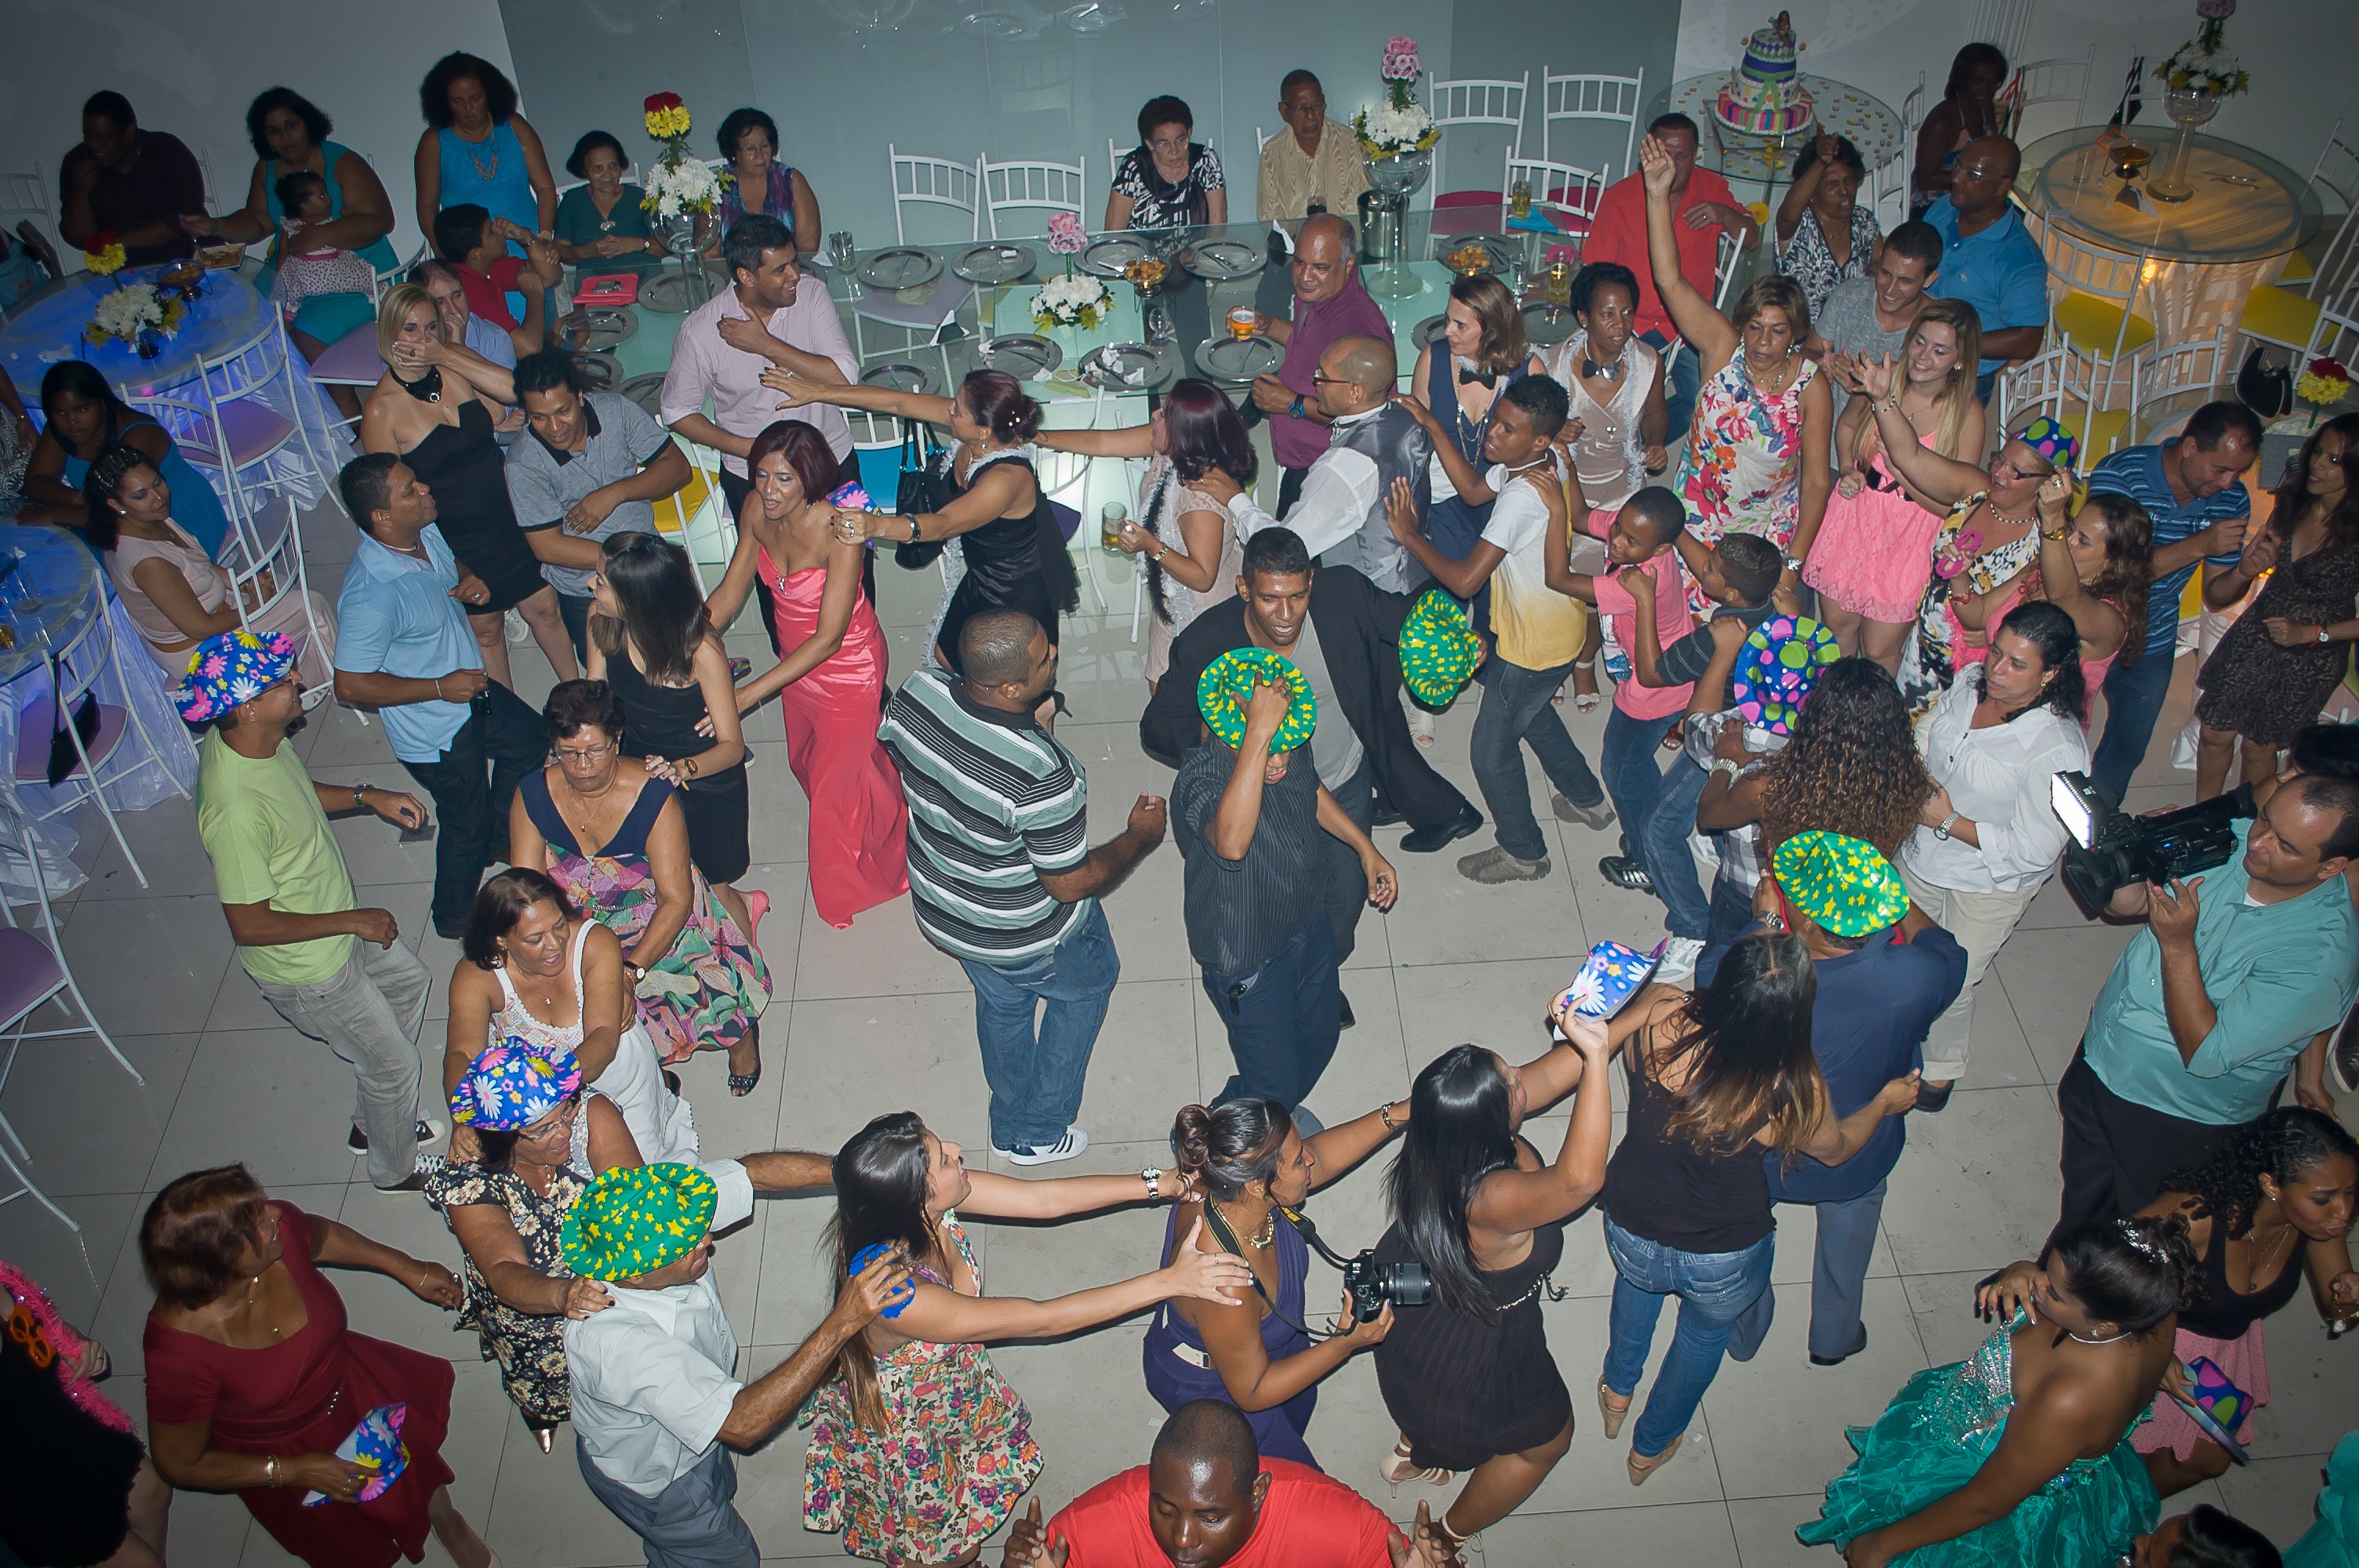
person, crowd, dance, carnival, fun, sports, party, samba, event, entertainment, disco, performing arts, physical exercise, human action, social group, zumba